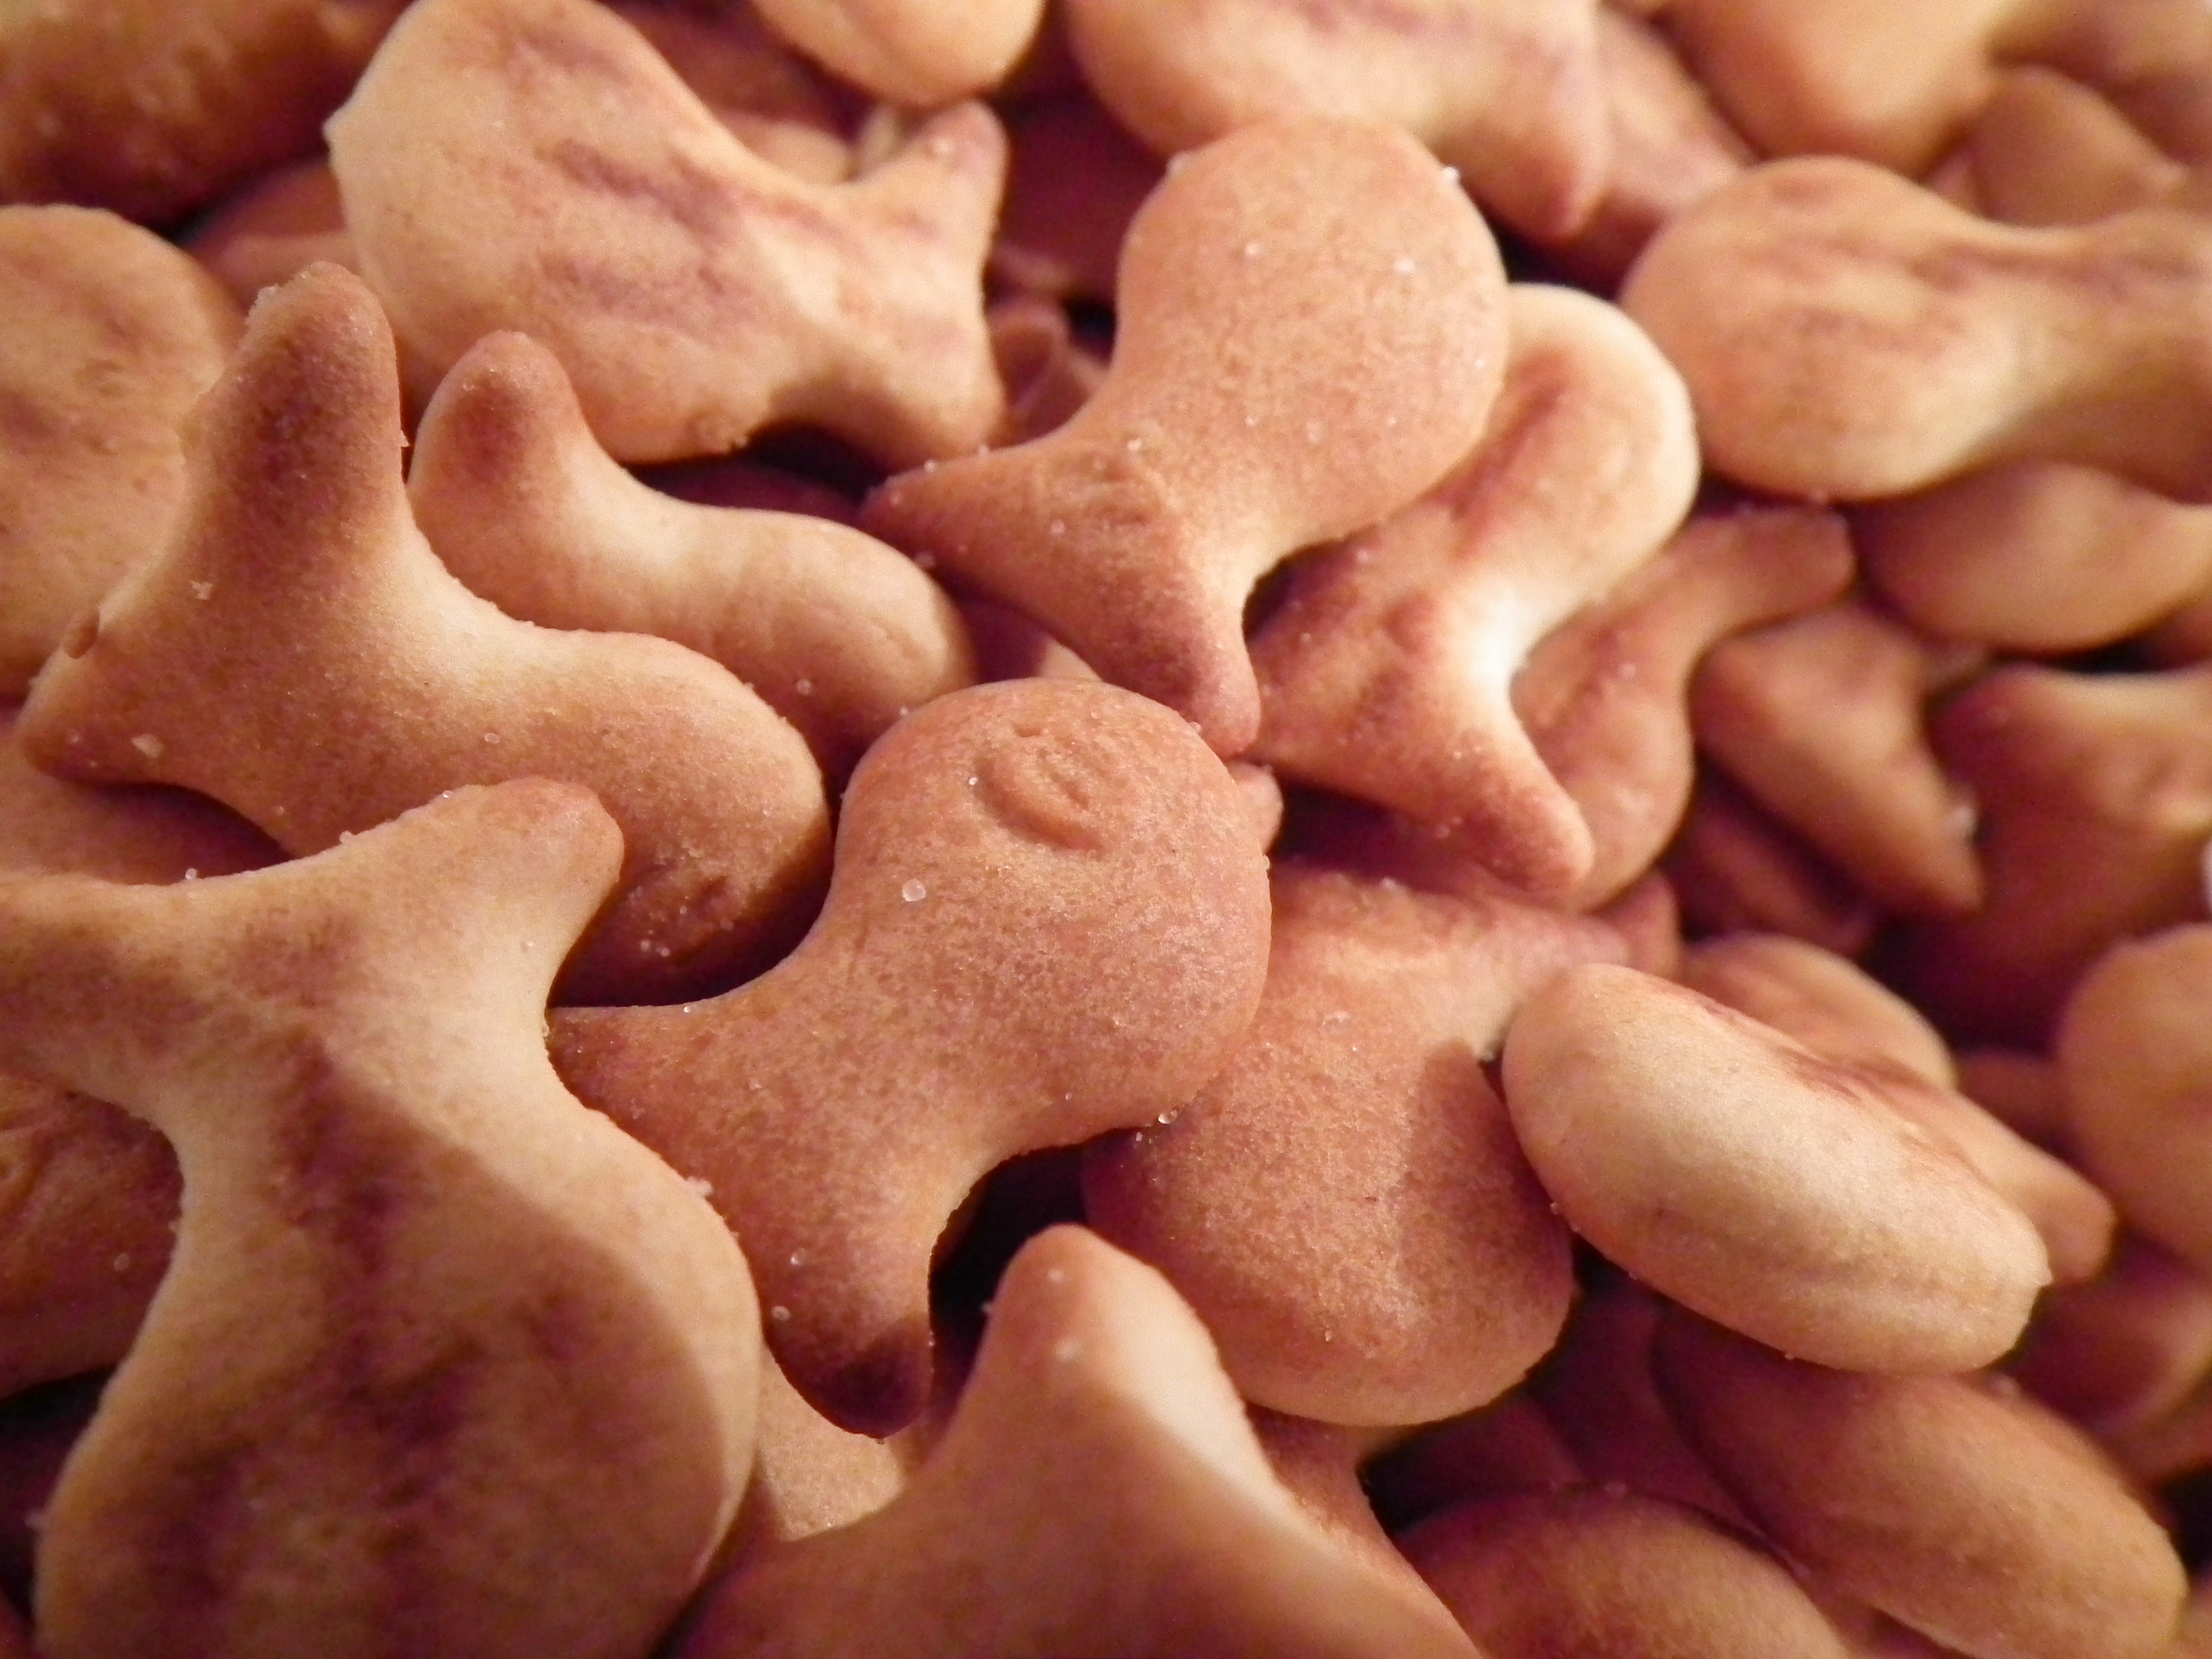
food, produce, fish, baking, dessert, bread, salty, cookies, nutrition, oven, taste, confectionery, baked goods, action figures, paste products, snack food, bredele, delicious appetizer